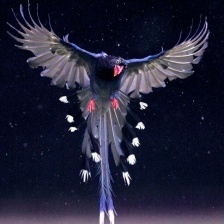
Species: TAIWAN MAGPIE
Scientific name: UROCISSA CAERULEA
ImageNet parent category: magpie